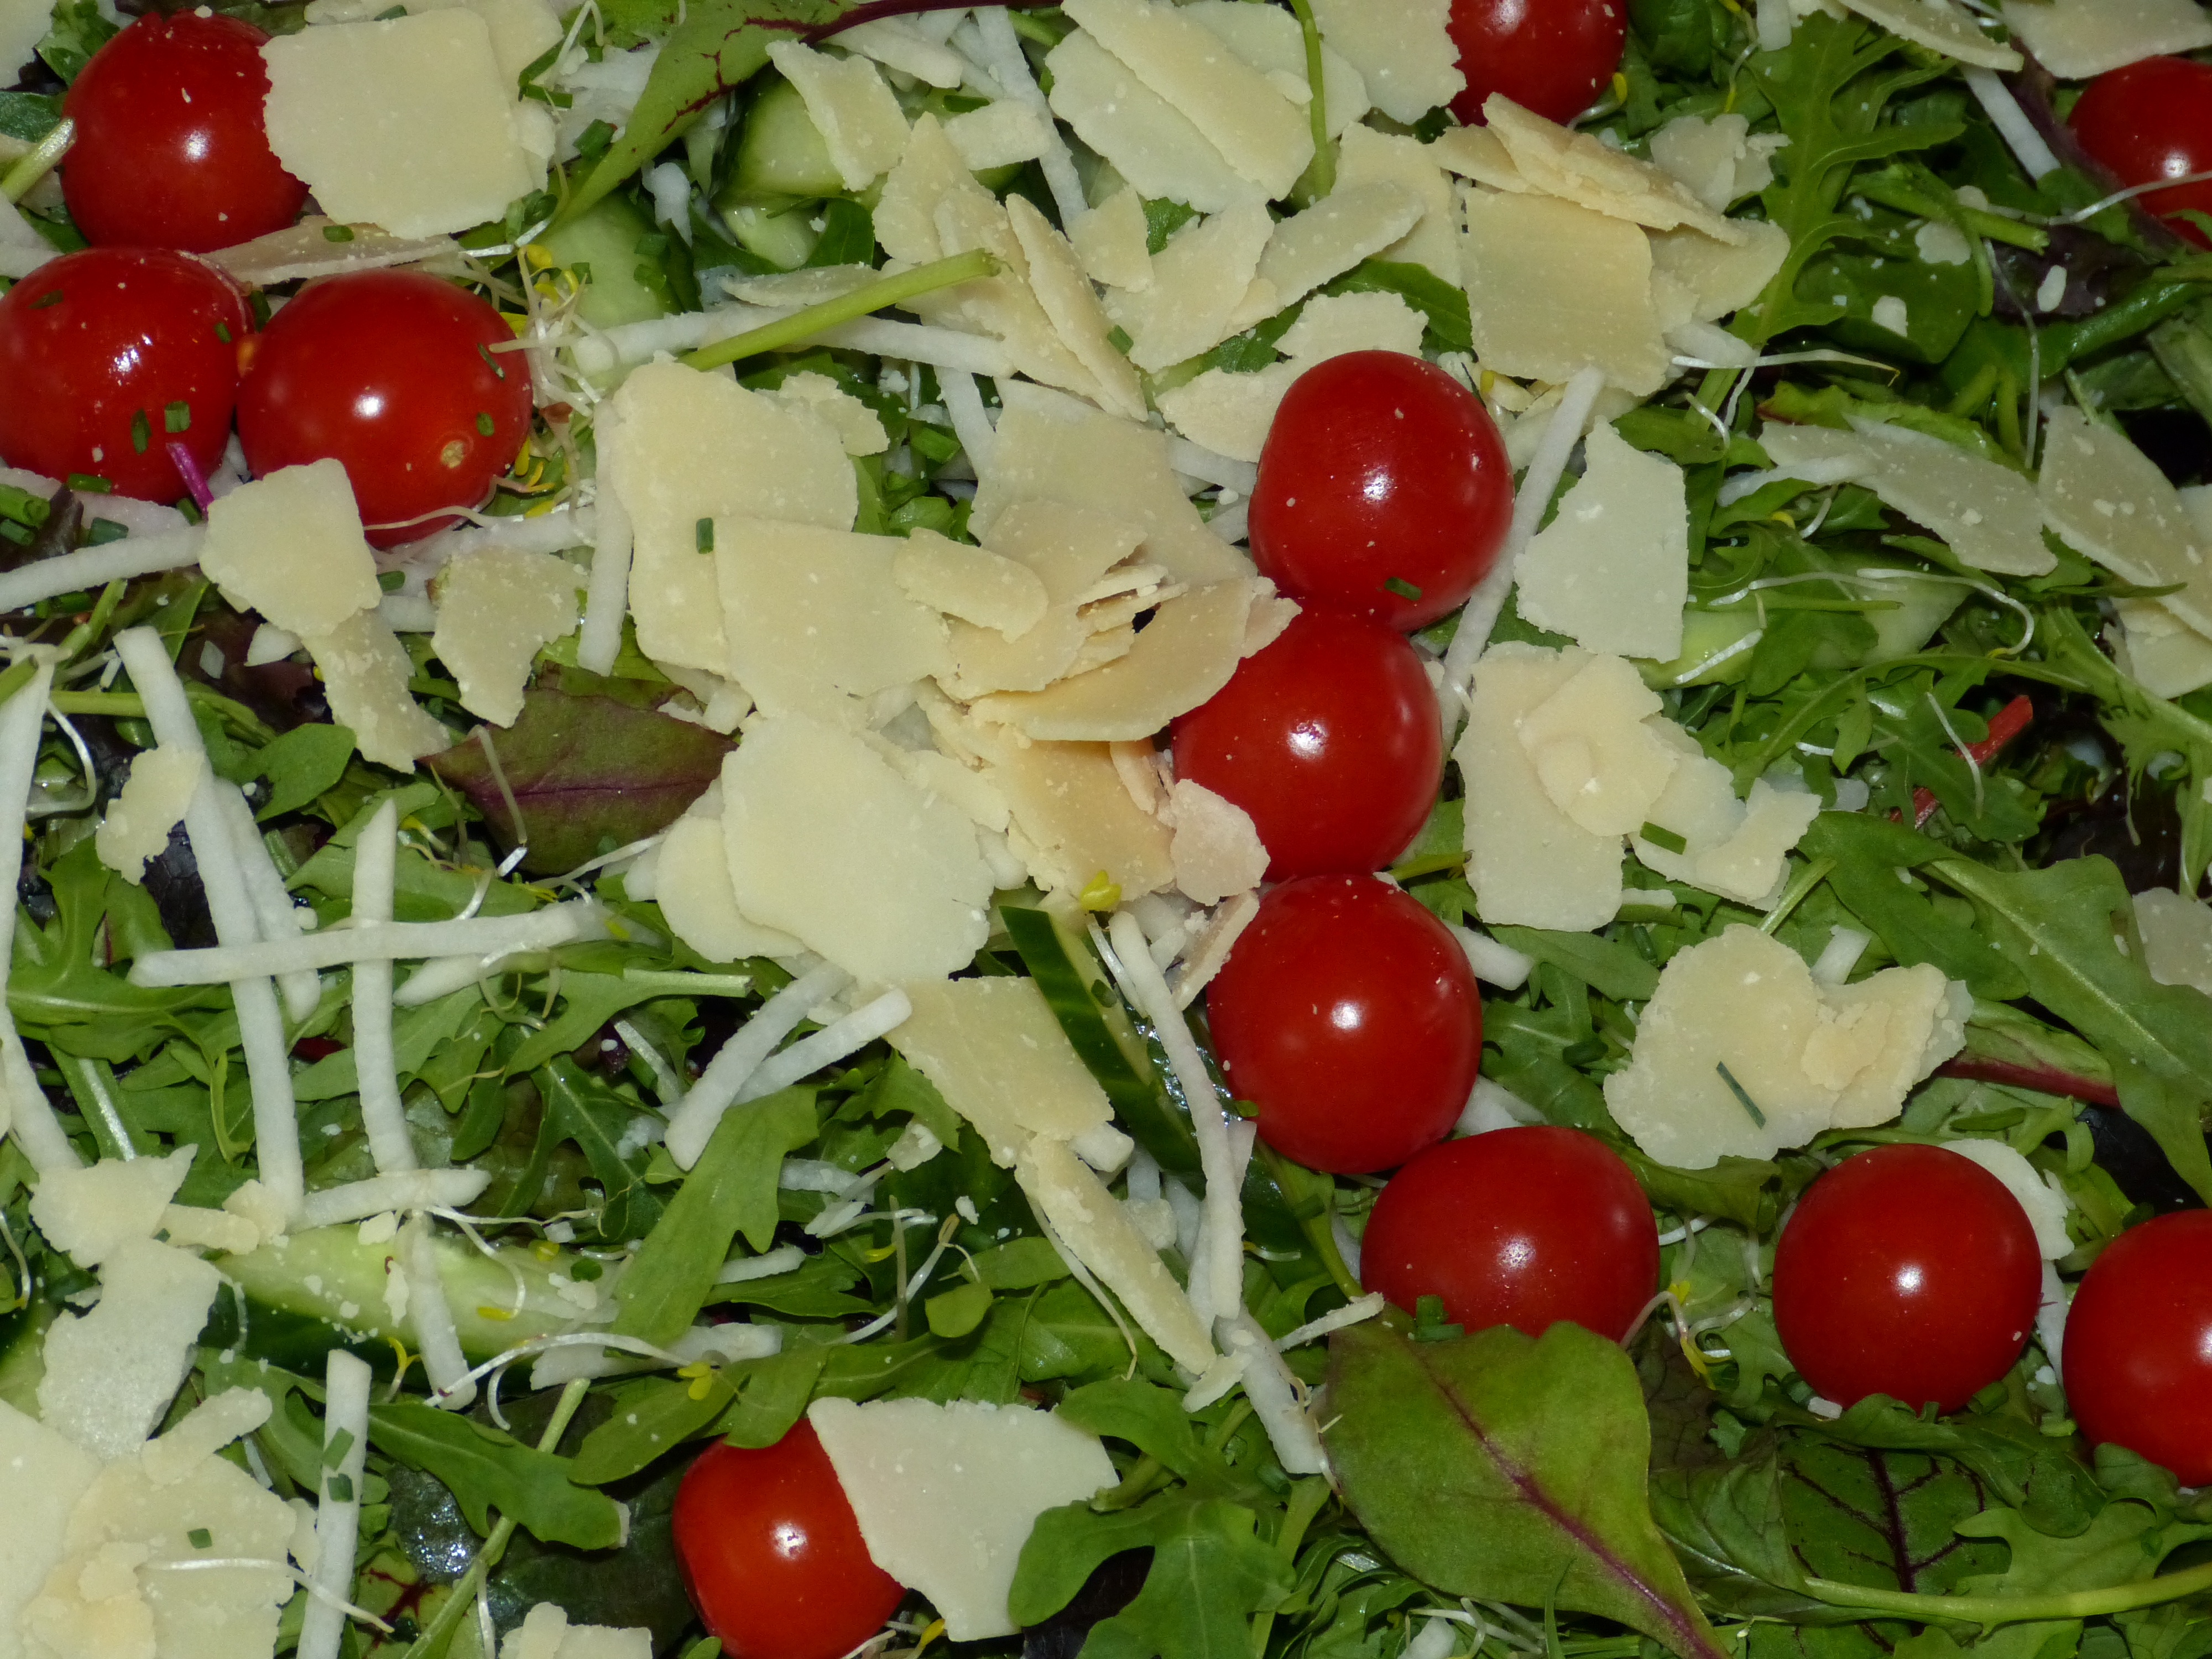
restaurant, dish, meal, food, salad, produce, vegetable, gourmet, eat, delicious, buffet, cheese, tomato, radish, nutrition, dinner, dine, gastronomy, delicacy, flowering plant, land plant, buffett